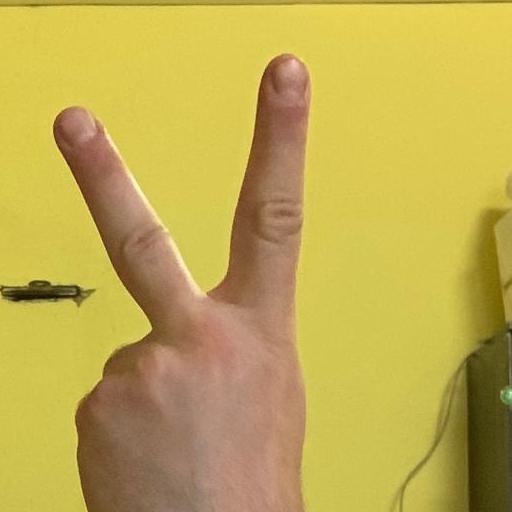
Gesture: peace_inverted